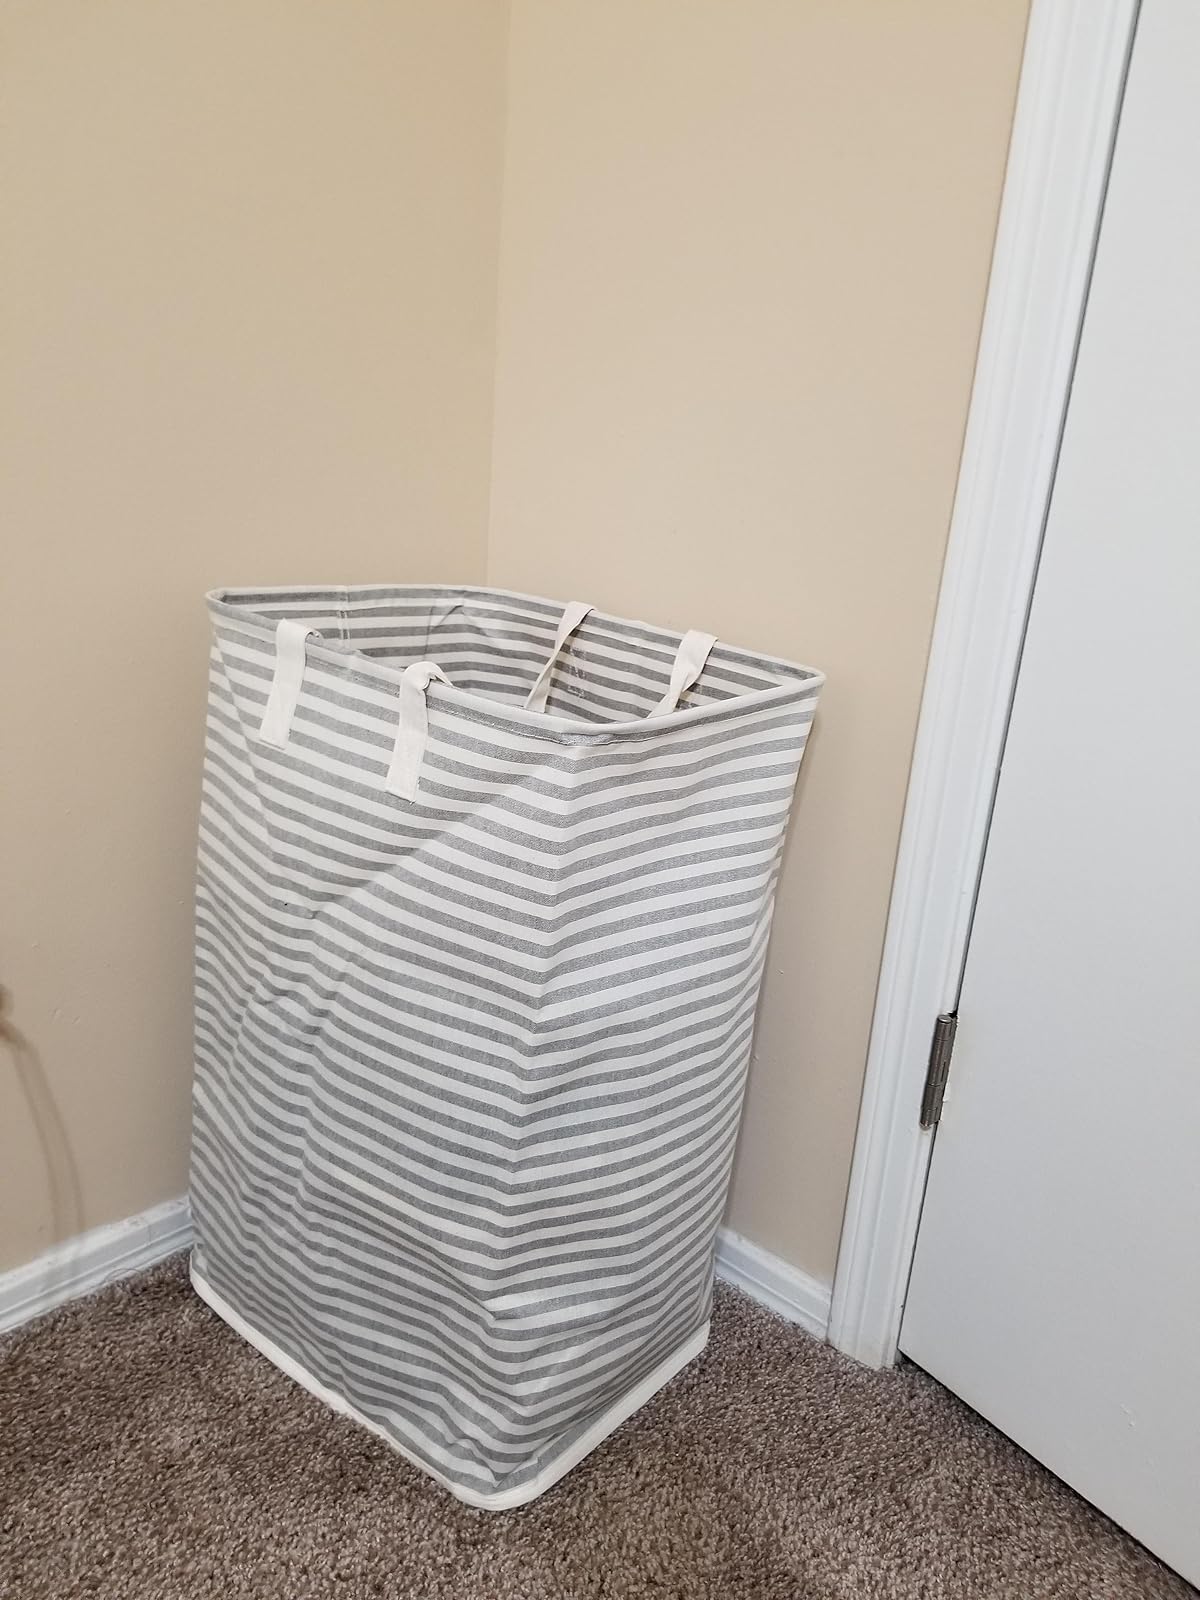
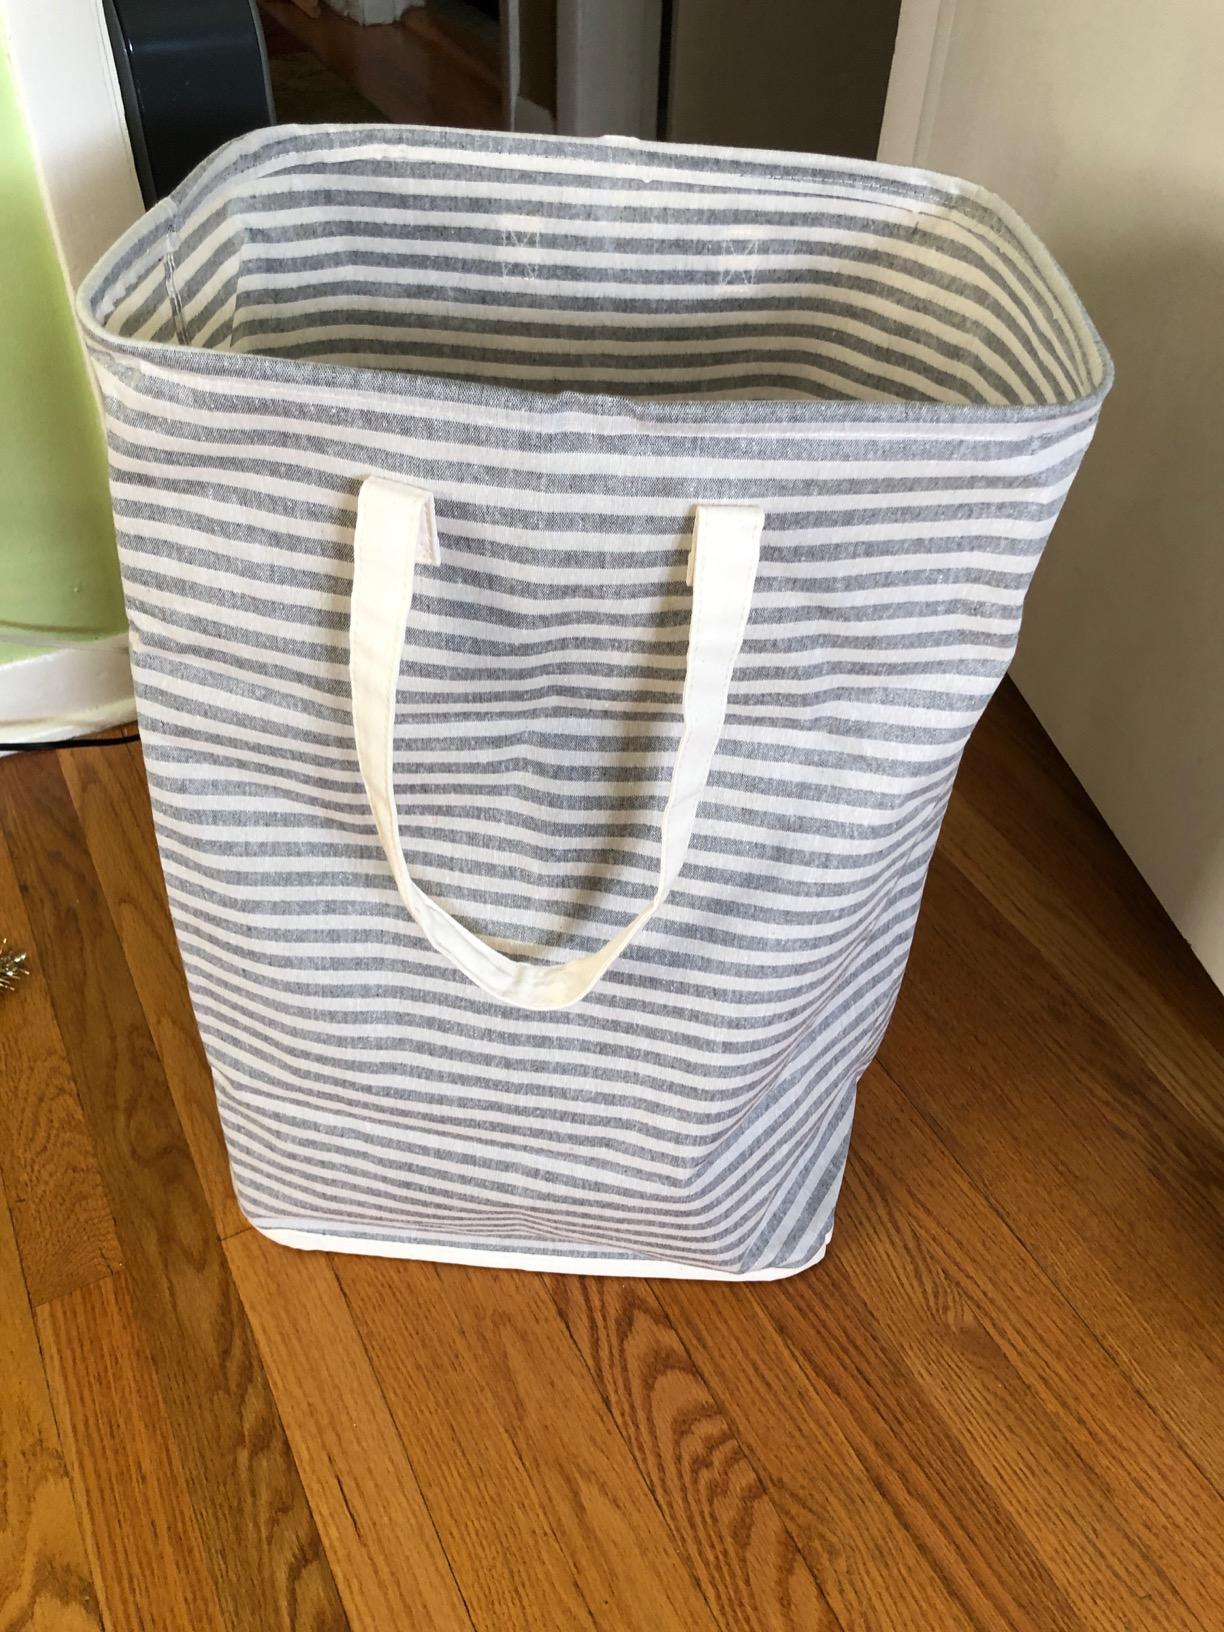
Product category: items_hamper
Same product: yes